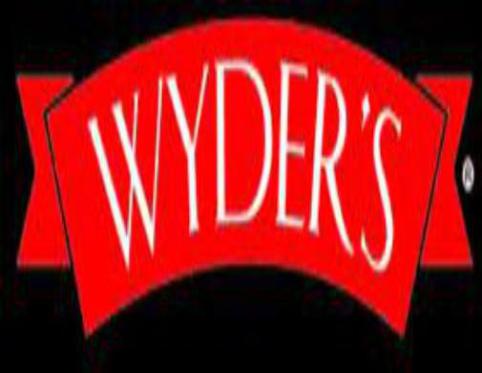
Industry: Food